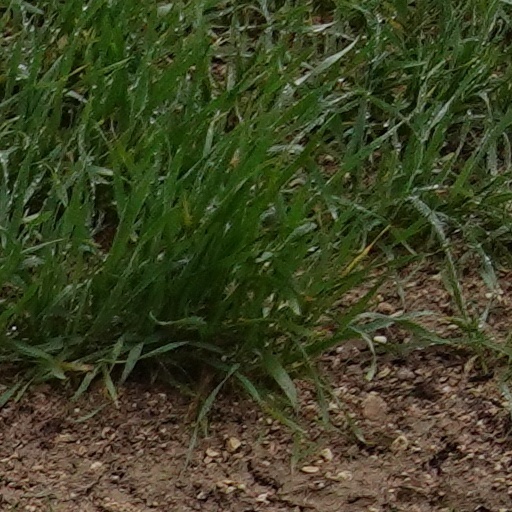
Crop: wheat